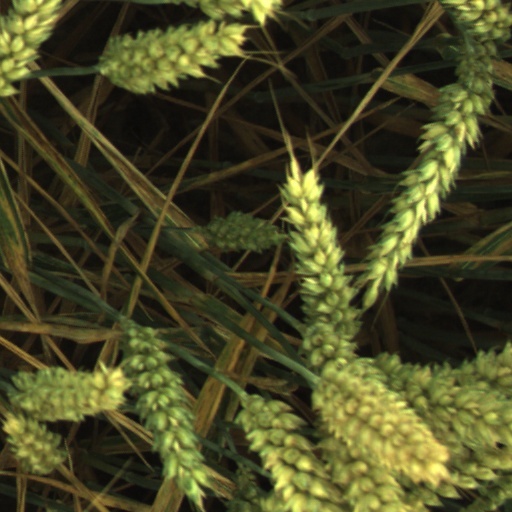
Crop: wheat